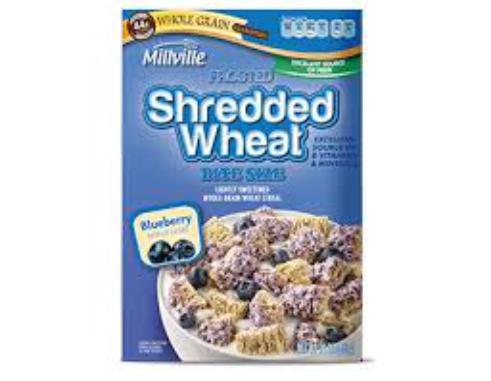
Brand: Frosted Shredded Wheat
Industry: Food